Nicholas' Gift

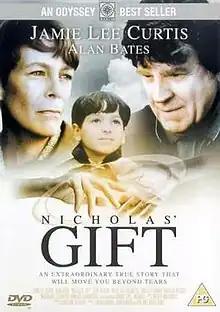
DVD cover

Nicholas' Gift is a 1998 drama television film directed by Robert Markowitz and written by Christine Berardo. A co-production between Italy and the United States, it stars Jamie Lee Curtis and Alan Bates as an American couple who, after their son was mortally wounded during a family vacation in Italy, decide to donate the child's organs. The film received positive reviews and earned Curtis a Primetime Emmy Award nomination for her performance.